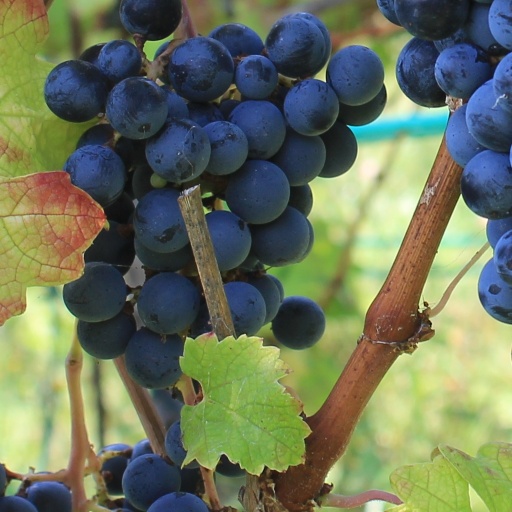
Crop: grape